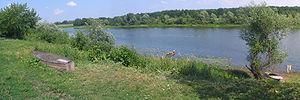
La Seïm, également Seym ou Sejm, est une rivière de Russie et d'Ukraine, et l'affluent principal de la Desna.